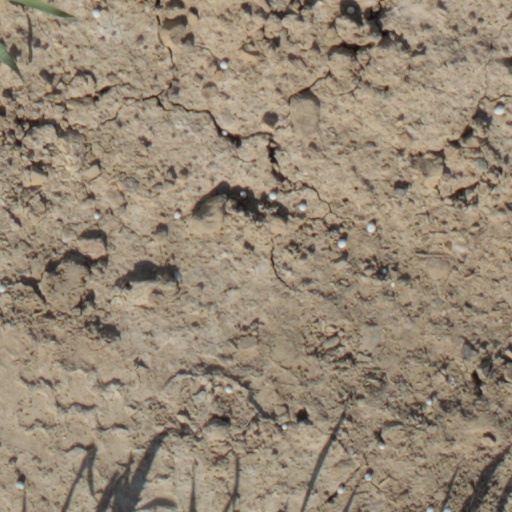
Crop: wheat